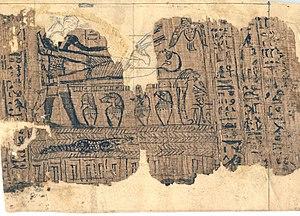
Le Livre d'Abraham est un livre canonique de l'Église de Jésus-Christ des saints des derniers jours. Ce livre est inclus dans la Perle de grand prix et contient un récit qu'aurait rédigé Abraham, le personnage de la Genèse, du temps où il était en Égypte. Le texte a été obtenu lorsque Joseph Smith a réalisé une traduction de papyrus égyptiens acquis par l'Église en 1835. Selon Smith, un rouleau de papyrus contenait les écrits d'Abraham, alors qu'un autre contenait les écrits de Joseph en Égypte, un autre personnage de la Genèse.
Joseph Smith fils ou Joseph Smith II, né le 23 décembre 1805 à Sharon, dans le Vermont, et mort le 27 juin 1844 à Carthage, dans l'Illinois, est une personnalité politique et religieuse, fondateur du mormonisme.